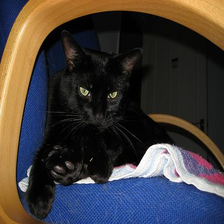
Species: cat
Breed: Bombay